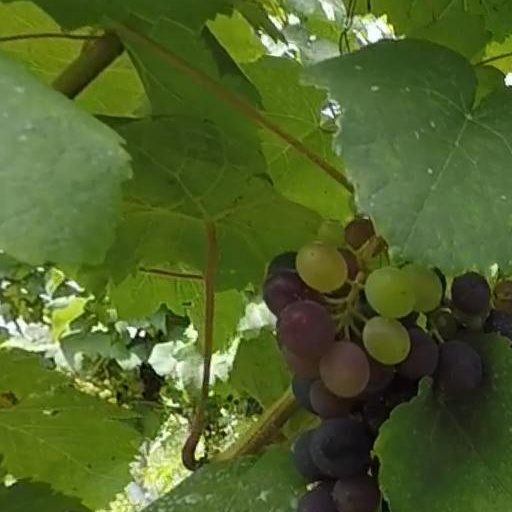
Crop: grape